Denfert-Rochereau station (Paris RER)

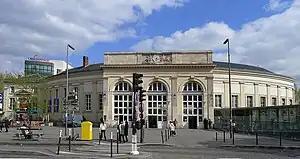
Denfert-Rochereau station entrance

Denfert-Rochereau station is a railway station in Paris. It was one of the first stations of the French railway network, and is still in use as a station of Paris' RER line B.